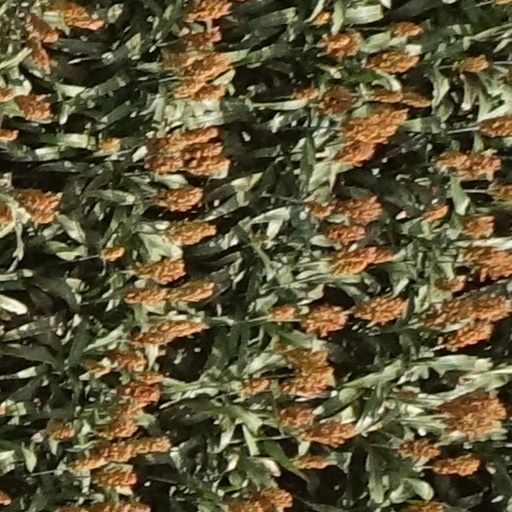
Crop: sorghum